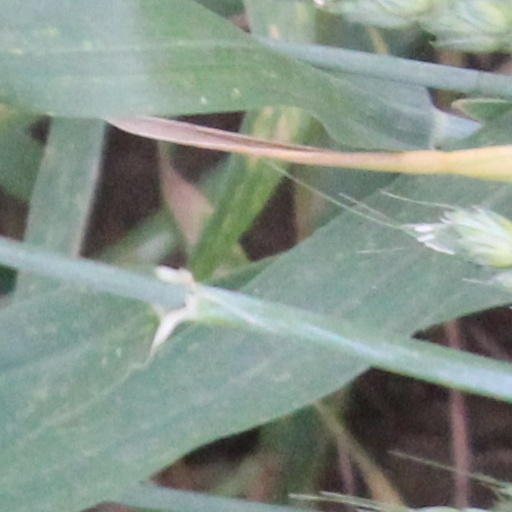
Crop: wheat